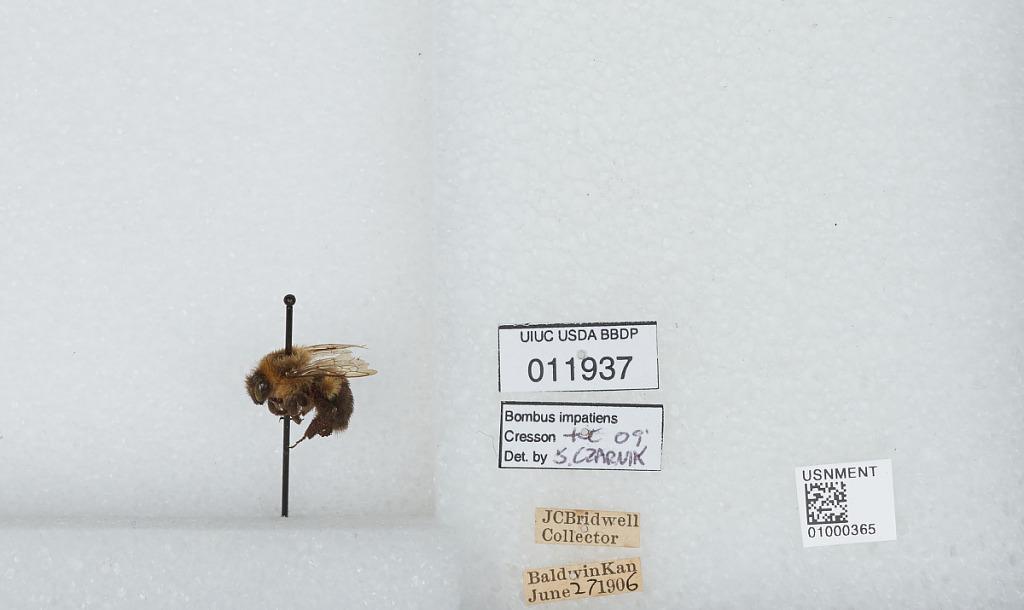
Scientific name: Bombus (Pyrobombus) impatiens Cresson
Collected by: J. Bridwell
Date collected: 1906-6-27
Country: United States
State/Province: Kansas
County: Douglas
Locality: Baldwin
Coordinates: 38.7775, -95.1875
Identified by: Czarnik, S.